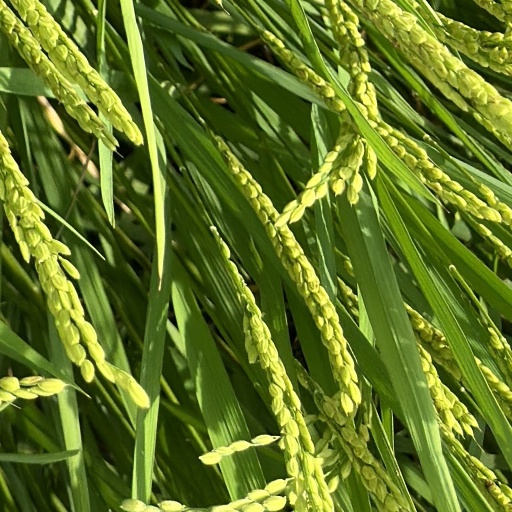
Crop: rice